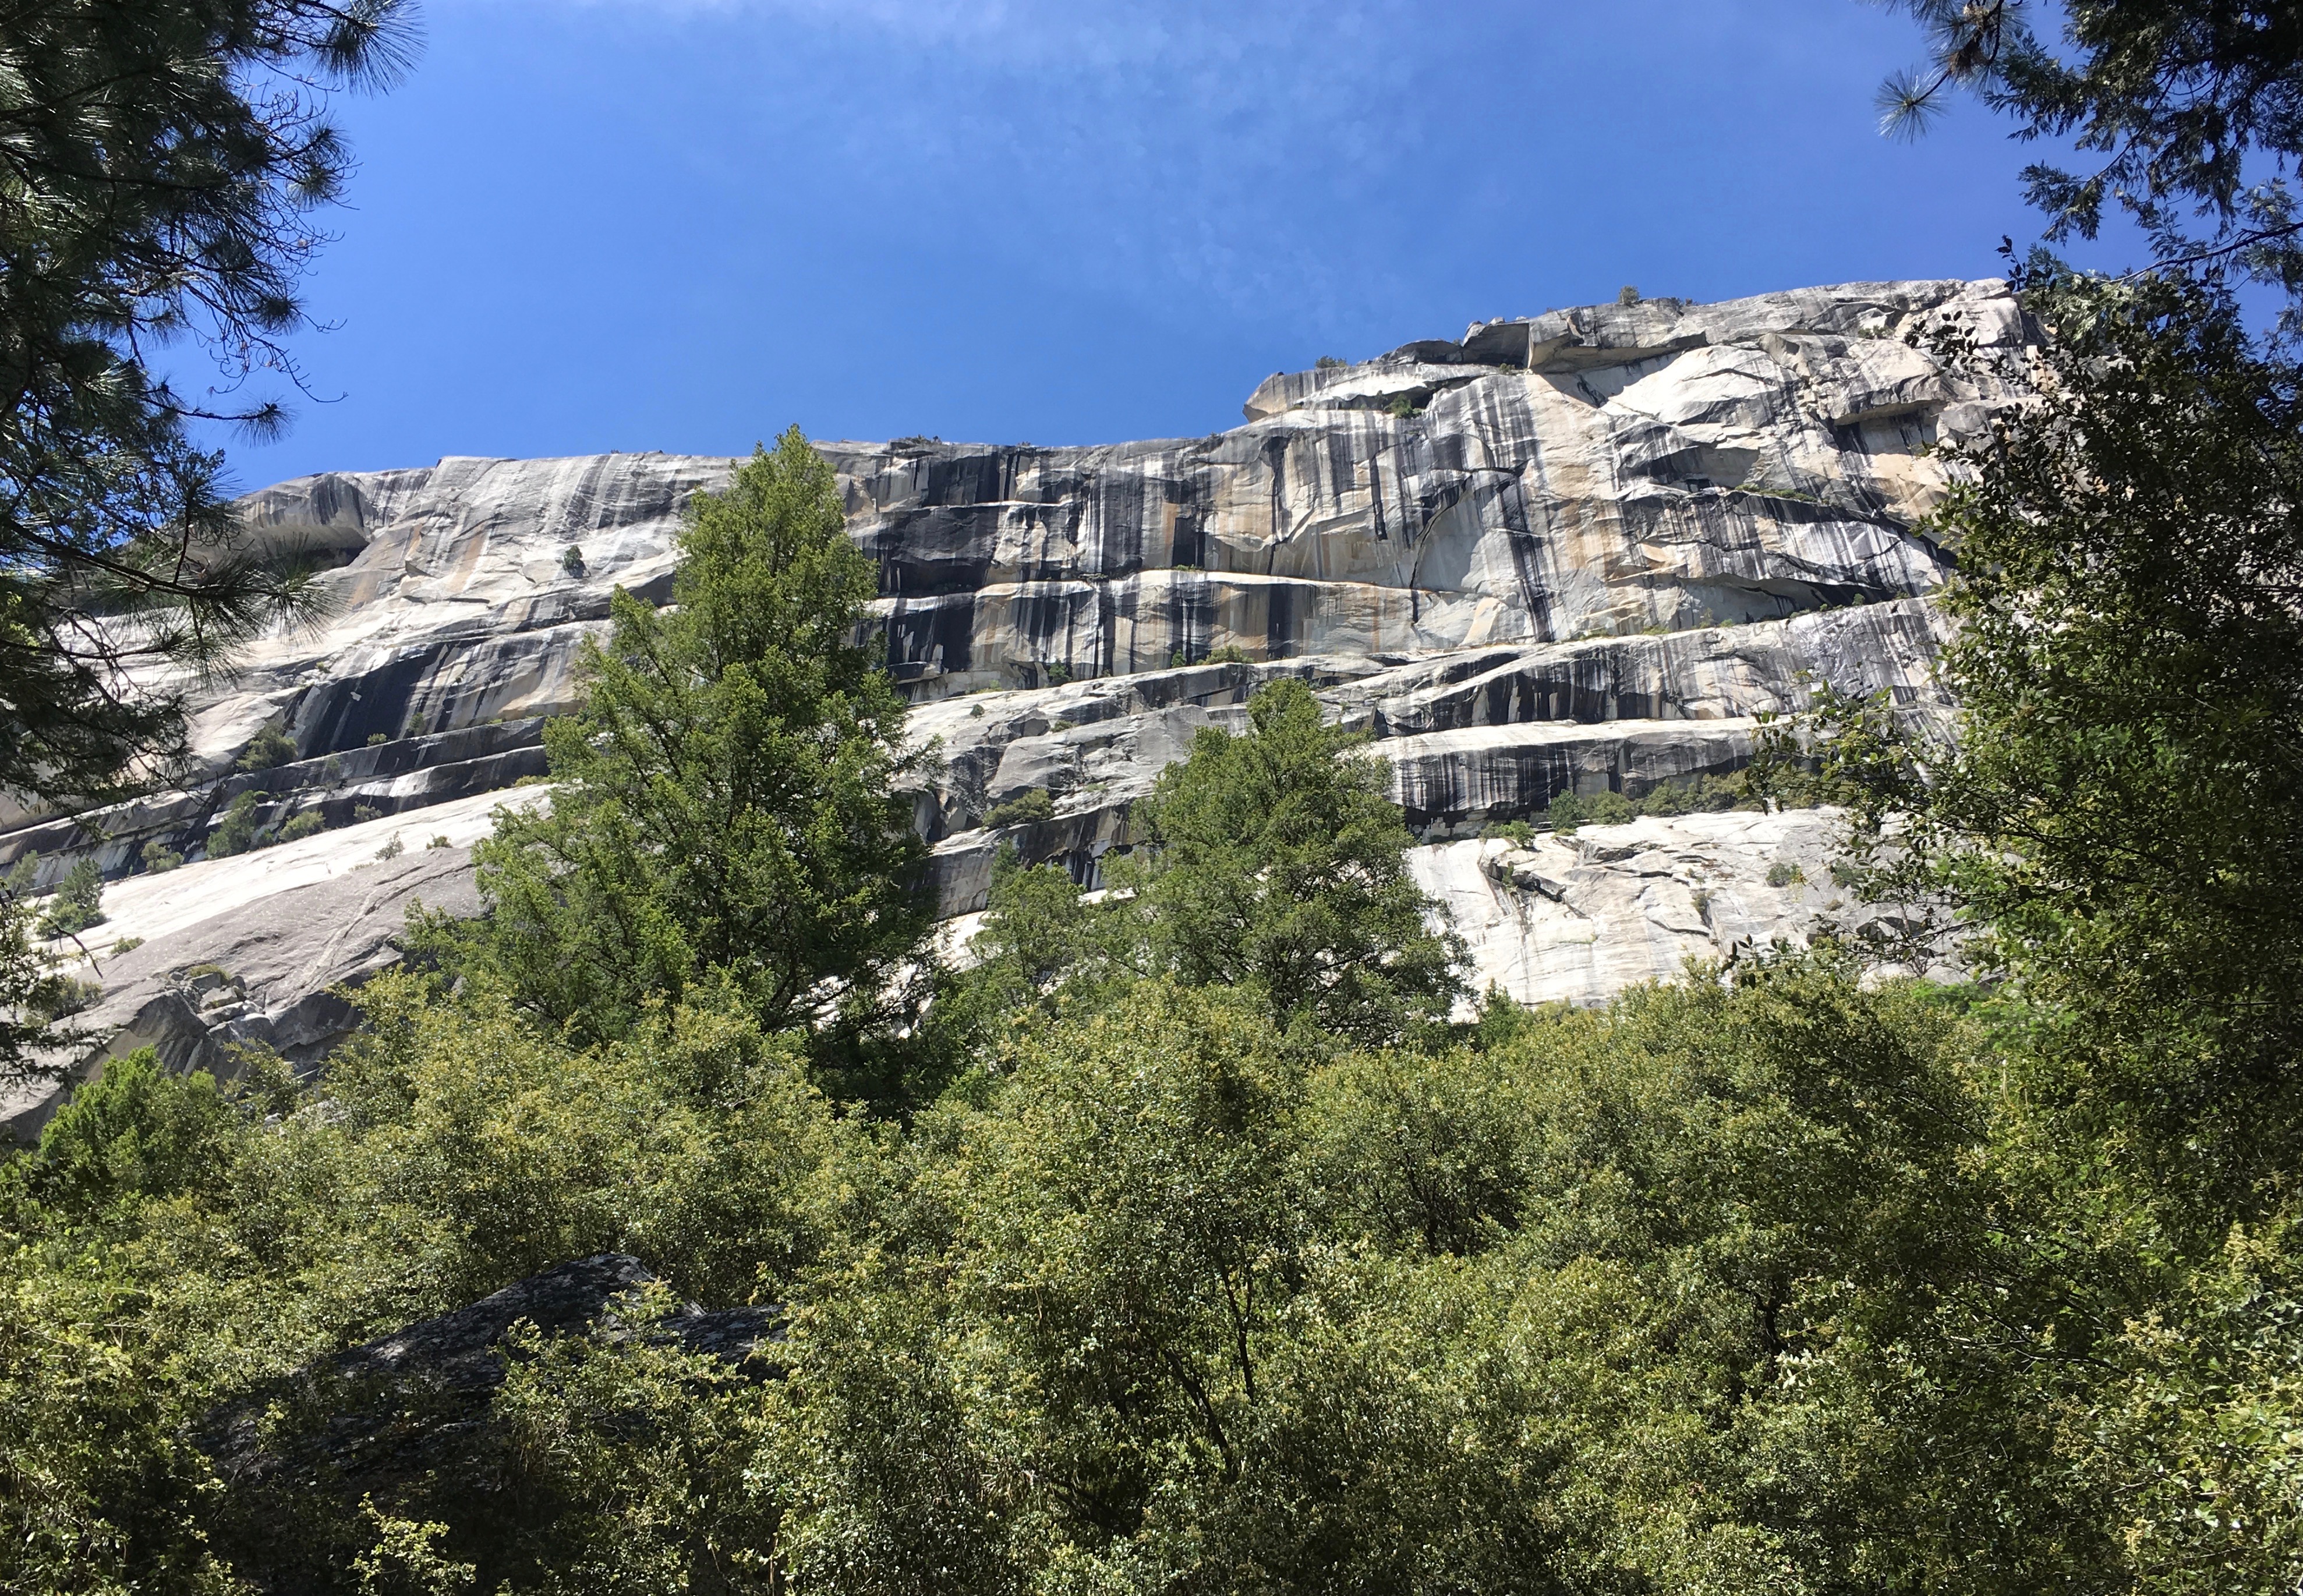
mountain, mountain range, cliff, park, terrain, ridge, rockclimbing, yosemitenationalpark, yosemitevalley, royalarches, mountainous landforms, geological phenomenon